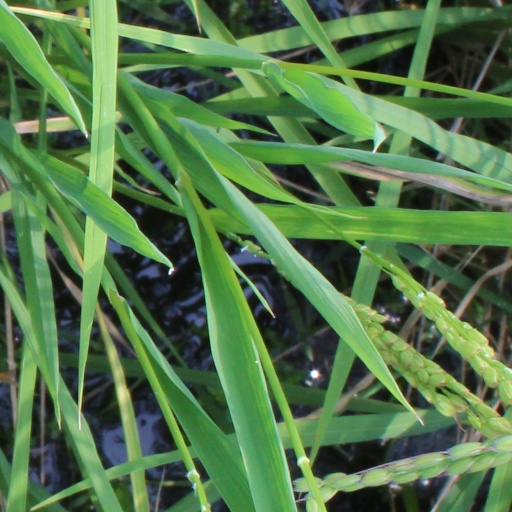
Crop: rice